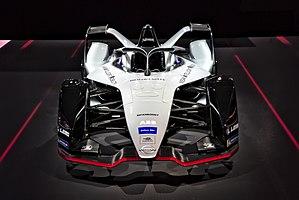
La Spark SRT 05E est une voiture électrique de compétition de type monoplace, créée pour participer au championnat de Formule E FIA. Seule voiture homologuée pour courir dans la catégorie Formule E, elle est utilisée à partir de la cinquième saison de la discipline.